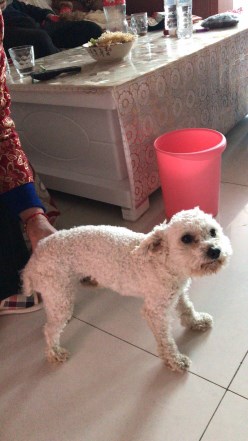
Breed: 7449-n000128-teddy